Ballpoint pen

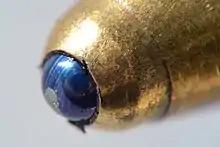
Magnified tip of a ballpoint pen

The concept of using a "ball point" within a writing instrument to apply ink to paper has existed since the late 19th century. In these inventions, the ink was placed in a thin tube whose end was blocked by a tiny ball, held so that it could not slip into the tube or fall out of the pen.